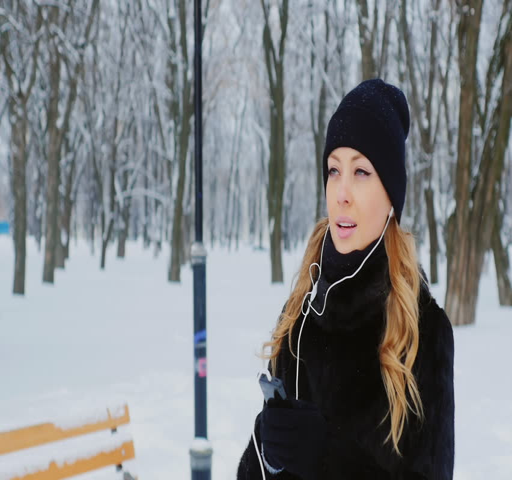
girl listening to music on headphones , is in the winter park